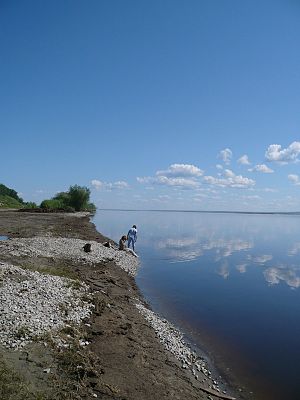
Lena (flod)
Lena nær Jakutsk
Lena er en flod i Sibirien, Republikken Sakha og Irkutsk oblast, i Rusland, der med sine 4.294 km er verdens 10. længste. Den store sovjetiske encyklopædis 3. oplag opgiver at floden er 4.400 km lang. Floden har sit løb inden for permafrostområdet. Lena udspringer 7 km vest for Bajkalsøen, og udmunder i et 200 km bredt, 30.000 km² stort, delta med 46 arme i Laptevhavet. Floden er tilfrossen 6 til 7 måneder om året.